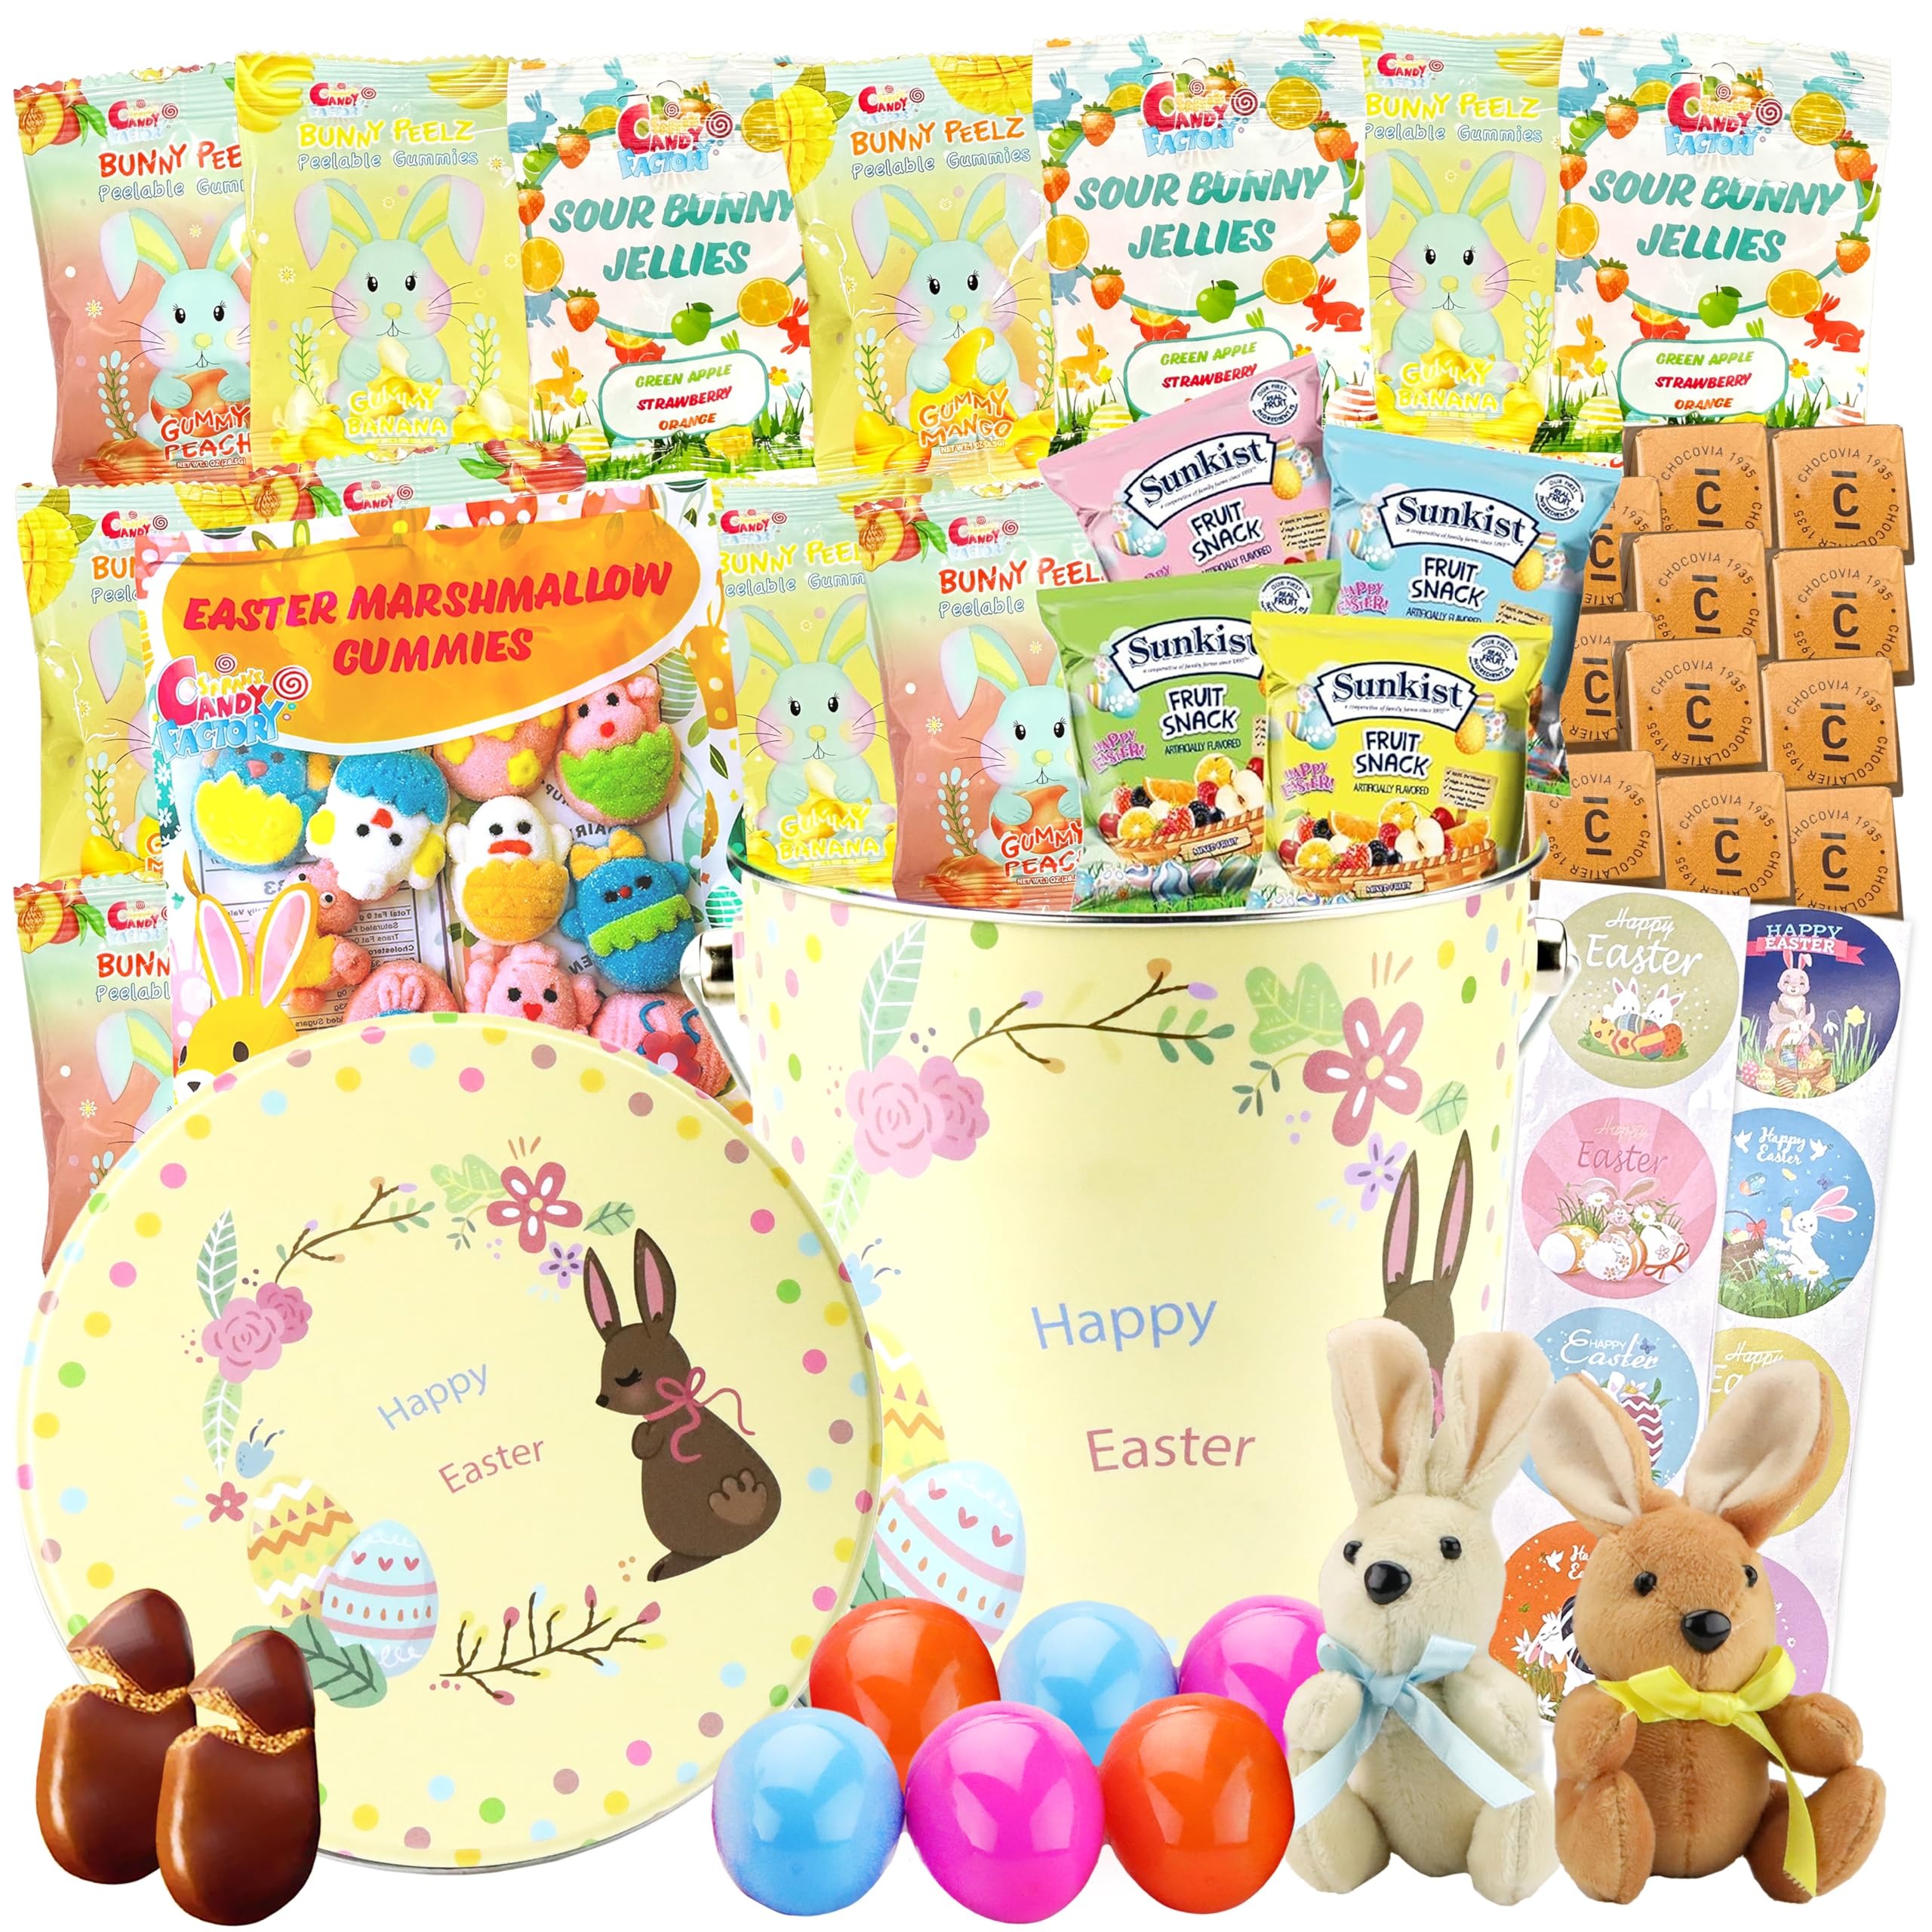
Item Name: Easter Snack Yellow Tin (60 Count) Filled with Treats, Peelable Gummies, Easter Marshmallow Gummies, Plush Easter Bunny, Great Package for Family, Friends, Kids, Boys and Girls
Bullet Point 1: EASTER CARE PACKAGE: Sarah's Candy Factory Easter Snack Box Care Package variety pack is the perfect way to celebrate Easter or any other occasion. This box is filled with an assortment of delicious snacks that will fulfill any craving, from sweet to savory.
Bullet Point 2: ASSORTMENT OF FLAVORS: Indulge in a delightful variety of sweet flavors including cookies, candies, and other sweet treats. We’ve carefully selected a variety of sugary delights to ensure an ultimate snacking experience for your holiday celebrations.
Bullet Point 3: QUALITY SNACKS: We never compromise on quality. Our priority is to provide you with great value for your money. These sweet snacks are perfect for all ages and will indulge your cravings during special occasions.
Bullet Point 4: YOUR FAVORITE SWEET SNACKS: Sarah's Candy Factory care package is designed for those with a sweet tooth. We've handpicked a selection of delectable sweets to ensure everyone enjoys their favorite treats during special times.
Bullet Point 5: GREAT TREAT CHOICE: A perfect treat for anyone you want to surprise with a special treat. Great for filling baskets or as a thoughtful gesture during the holiday season.
Value: 60.0
Unit: Count

Price: 17.98